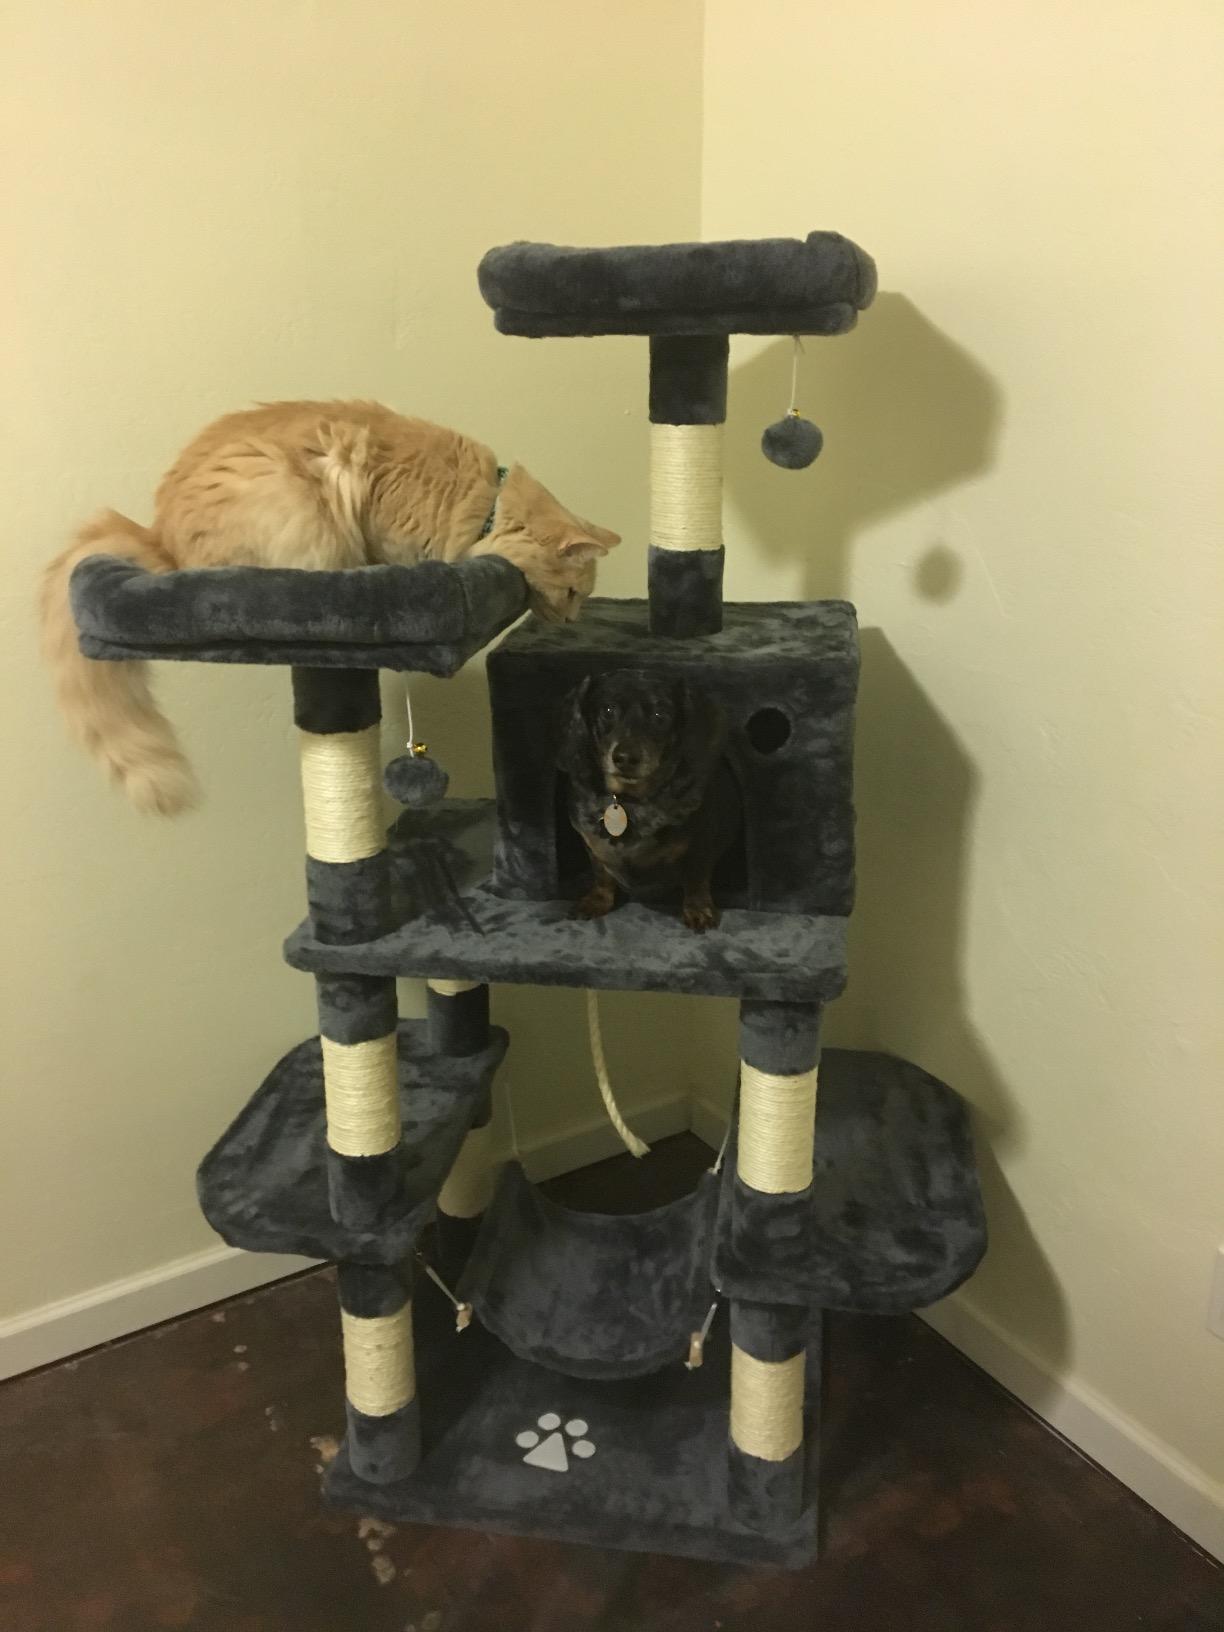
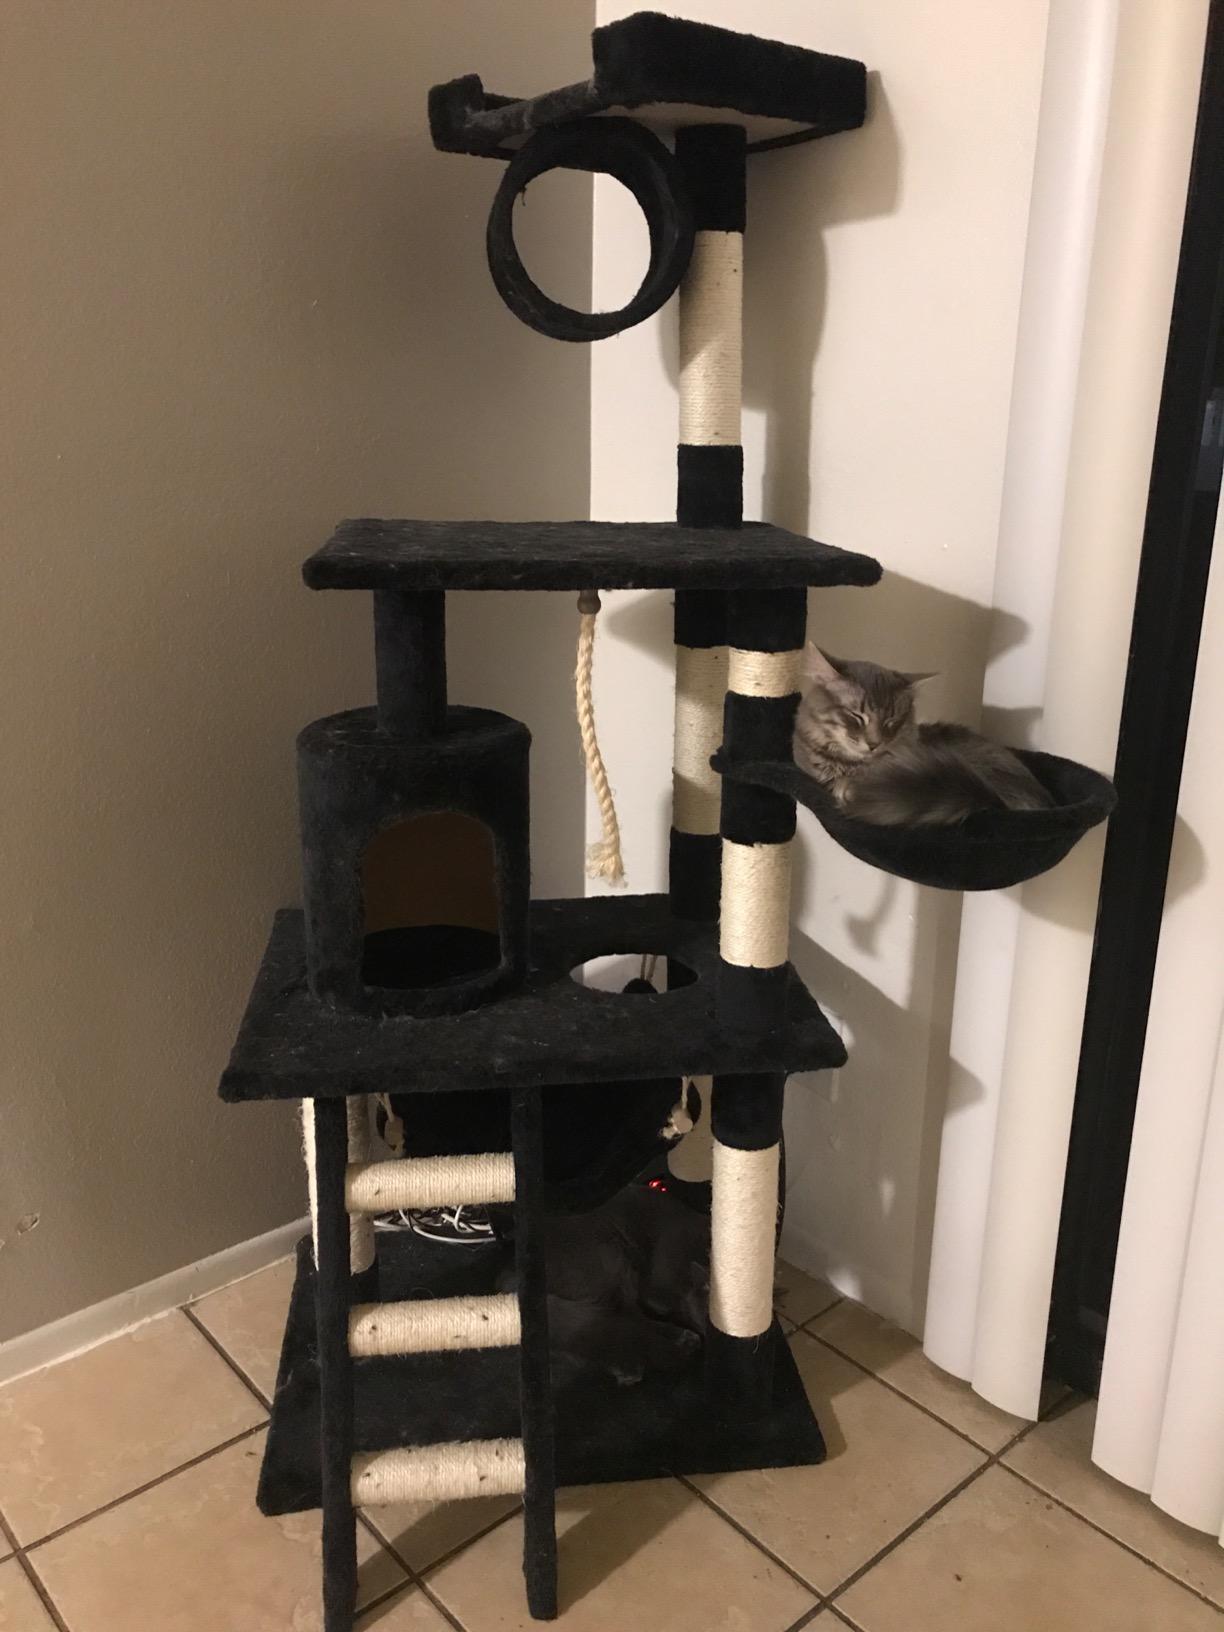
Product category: items_cat tree
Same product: no